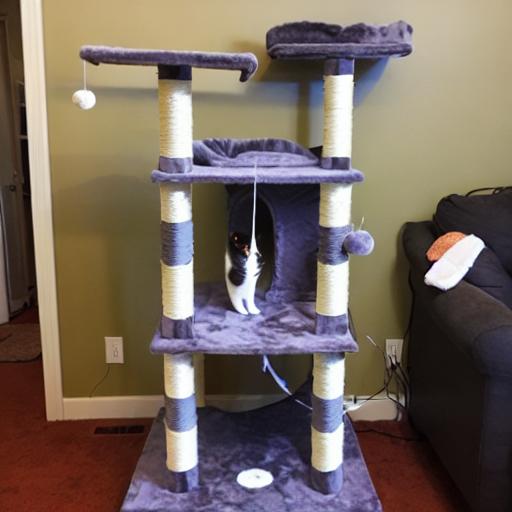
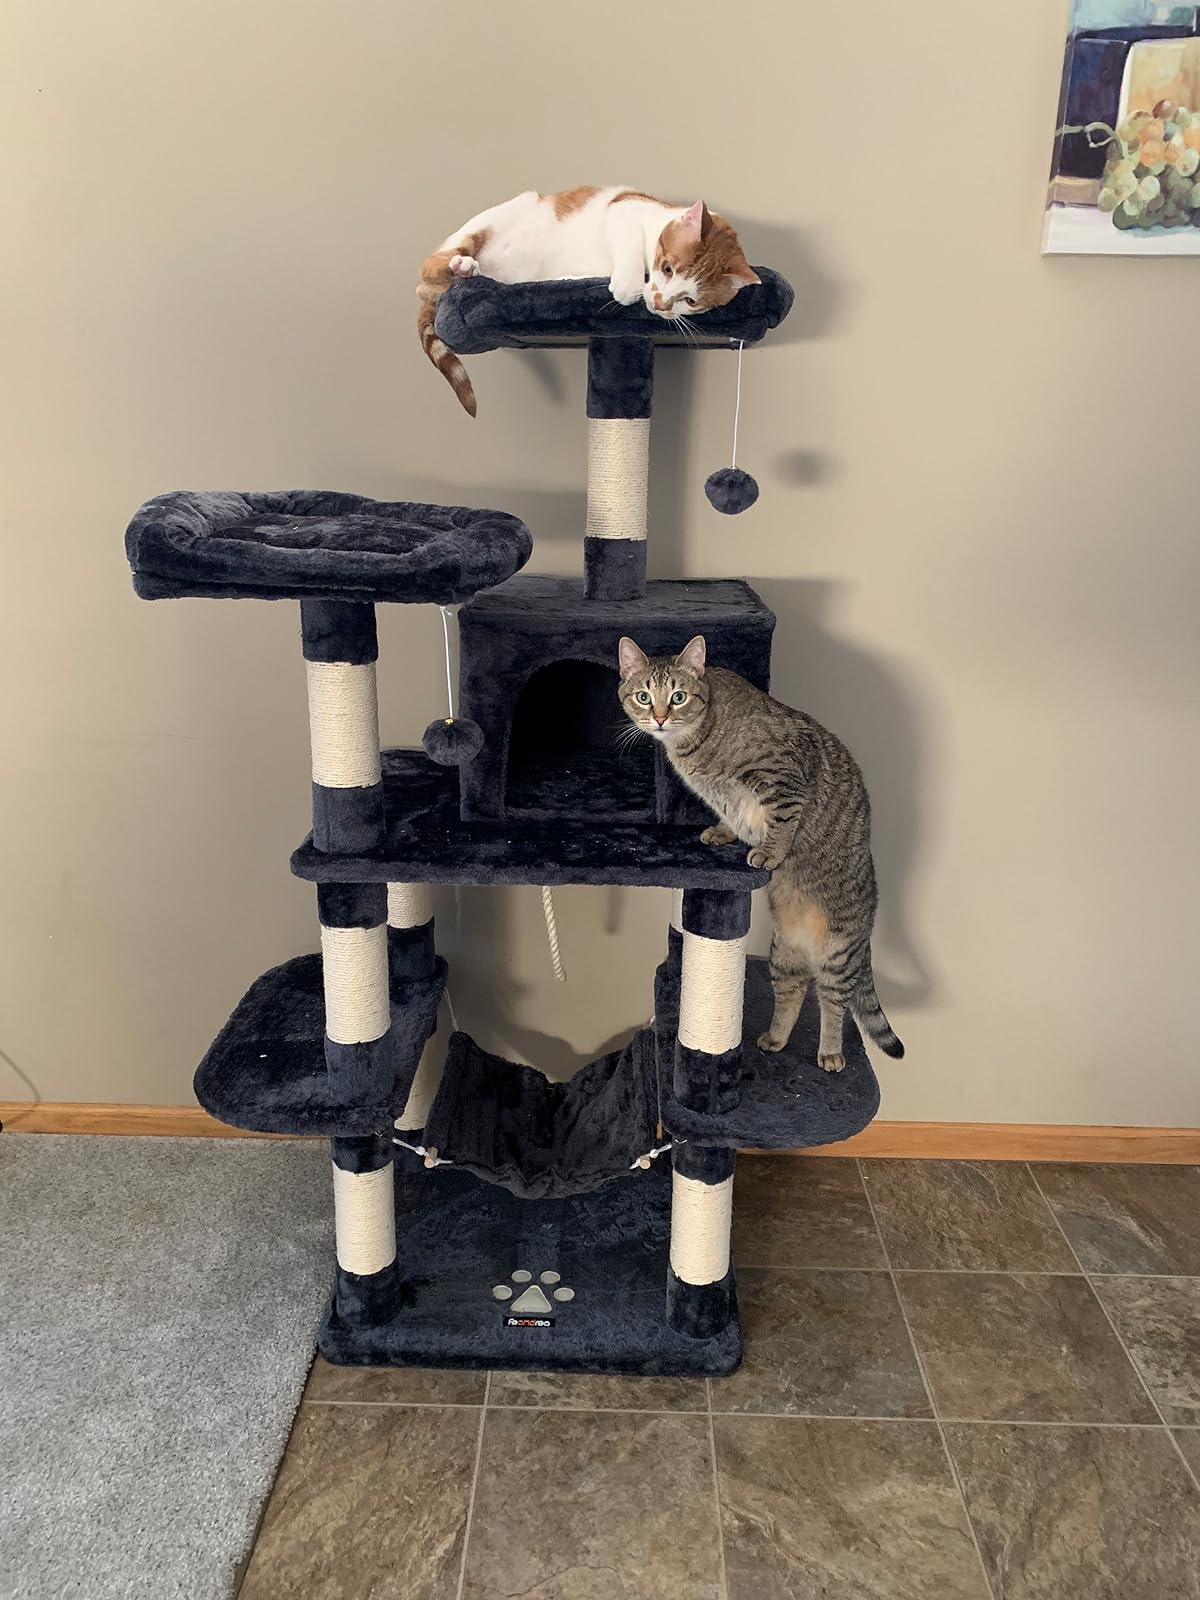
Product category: items_cat tree
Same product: no